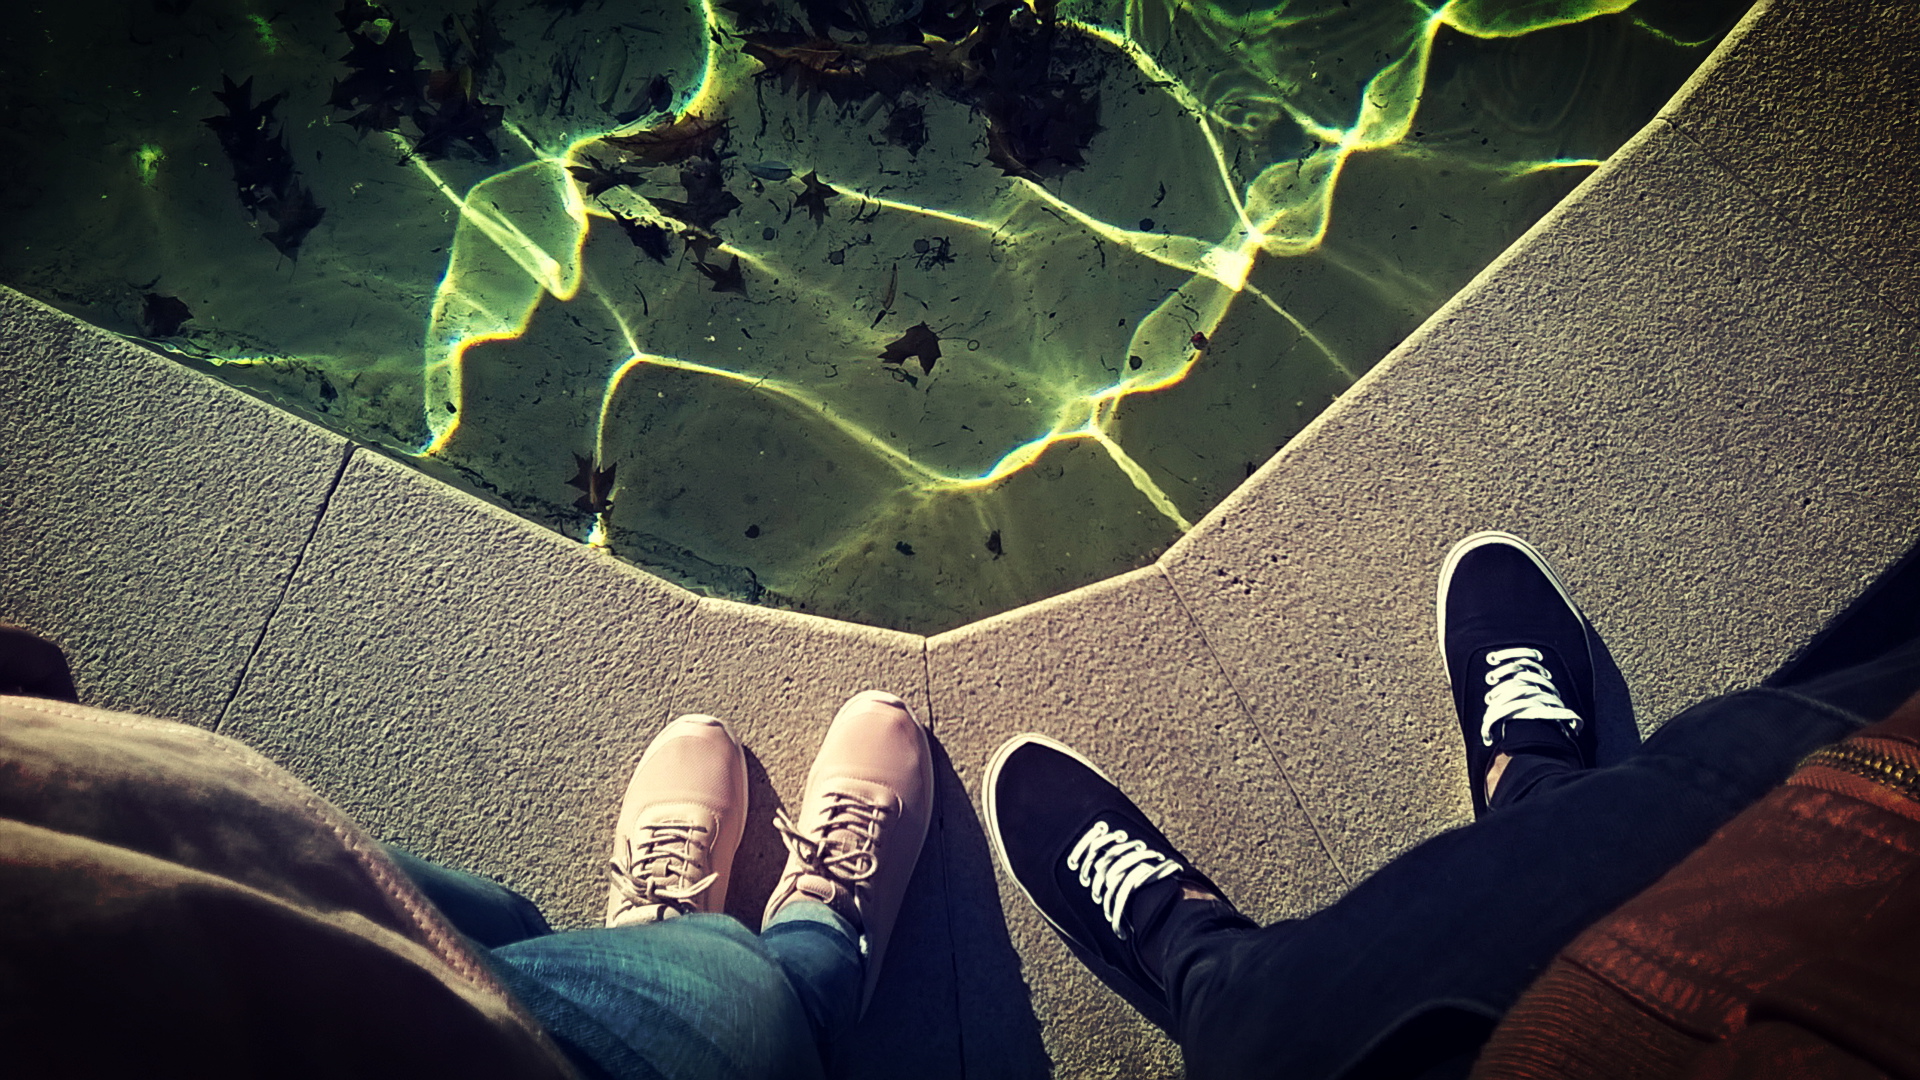
hand, water, light, photography, feet, green, color, darkness, outdoors, shoes, sneakers, footwear, screenshot, atmosphere of earth